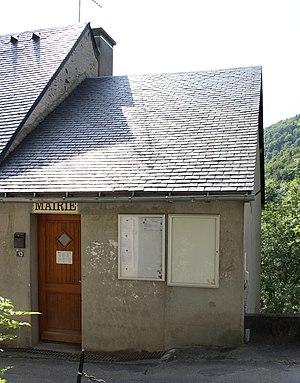
Mairie de Barrancoueu (Hautes-Pyrénées)
Barrancoueu est une commune française située dans le département des Hautes-Pyrénées, en région Occitanie.